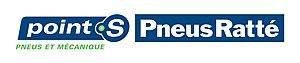
Logo Pneus Ratté
Pneus Ratté est une entreprise familiale québécoise spécialisée dans la vente de pneus et l’entretien mécanique automobile.